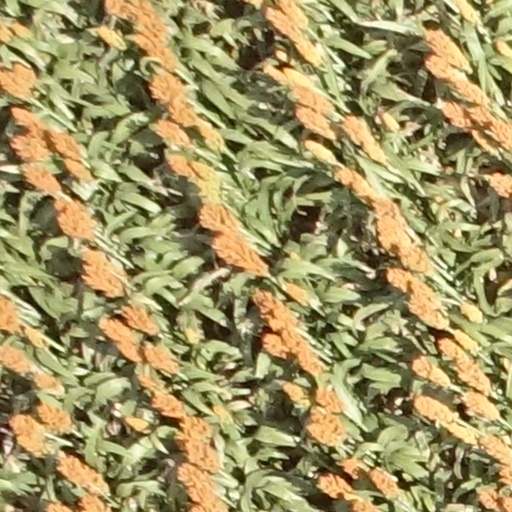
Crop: sorghum